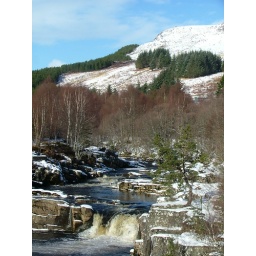
Taken from the Blackwater bridge on the road to Ullapool in mid January.